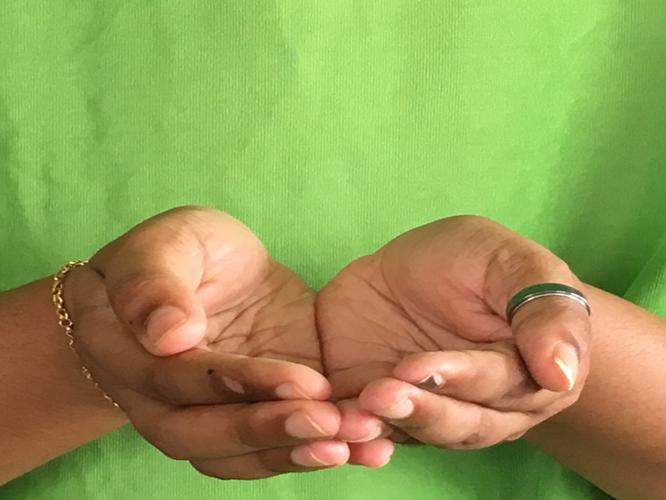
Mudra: Pushpaputa
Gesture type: double_hand